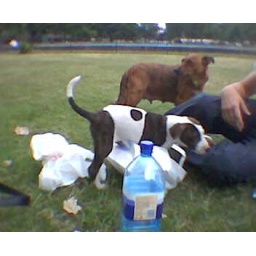
curious dogs climb over the fish and chips boxes